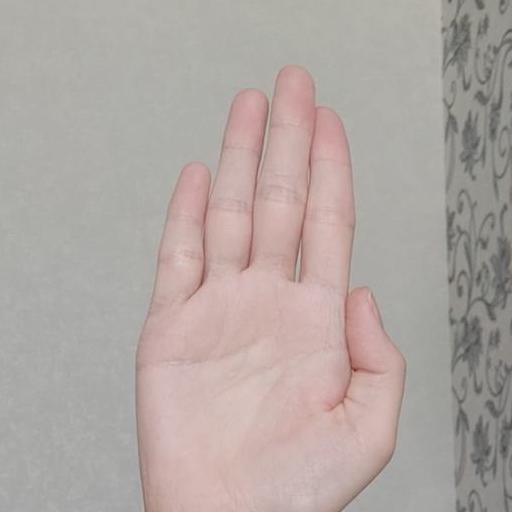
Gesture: stop